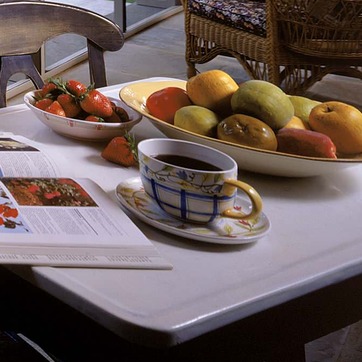
Material: ceramic